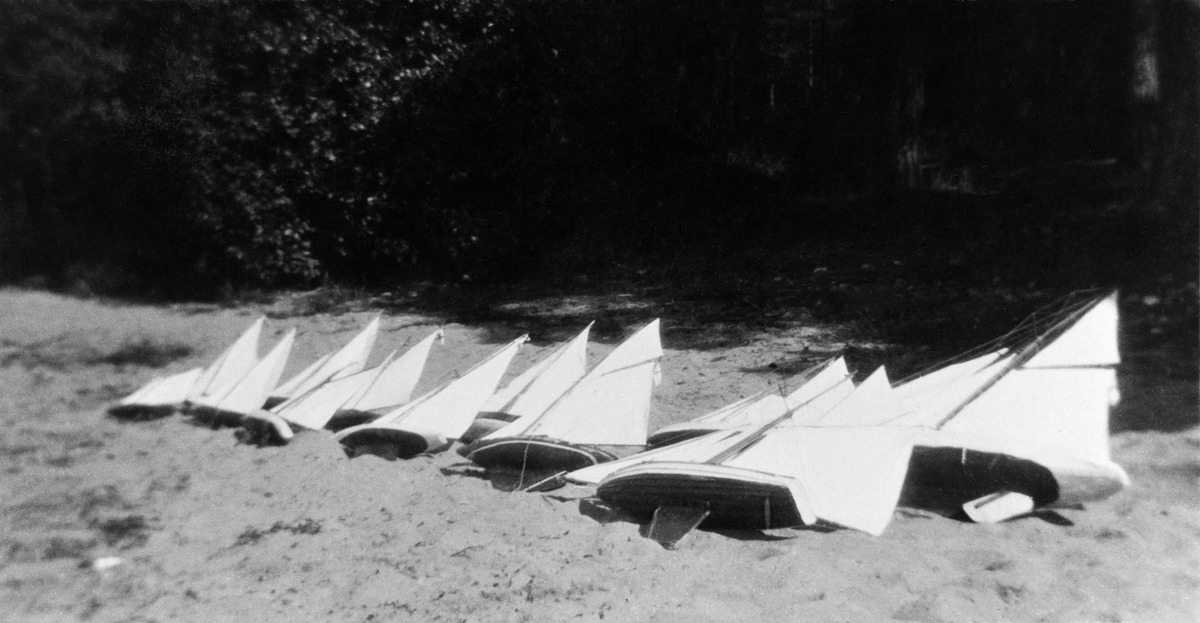
Pienoispurjeveneitä rantahiekalla huvila Åsan rannassa
sisällön kuvaus: Pienoispurjeveneitä rantahiekalla huvila Åsan rannassa. mustavalkoinen
Ajankohta: kuvausaika 1910 -luku ?
Paikka: Suomi, Uusimaa, Helsinki, Kallahti Helsinki, Kallvikintie 31
Aiheet: veneet purjeveneet, pienoismallit